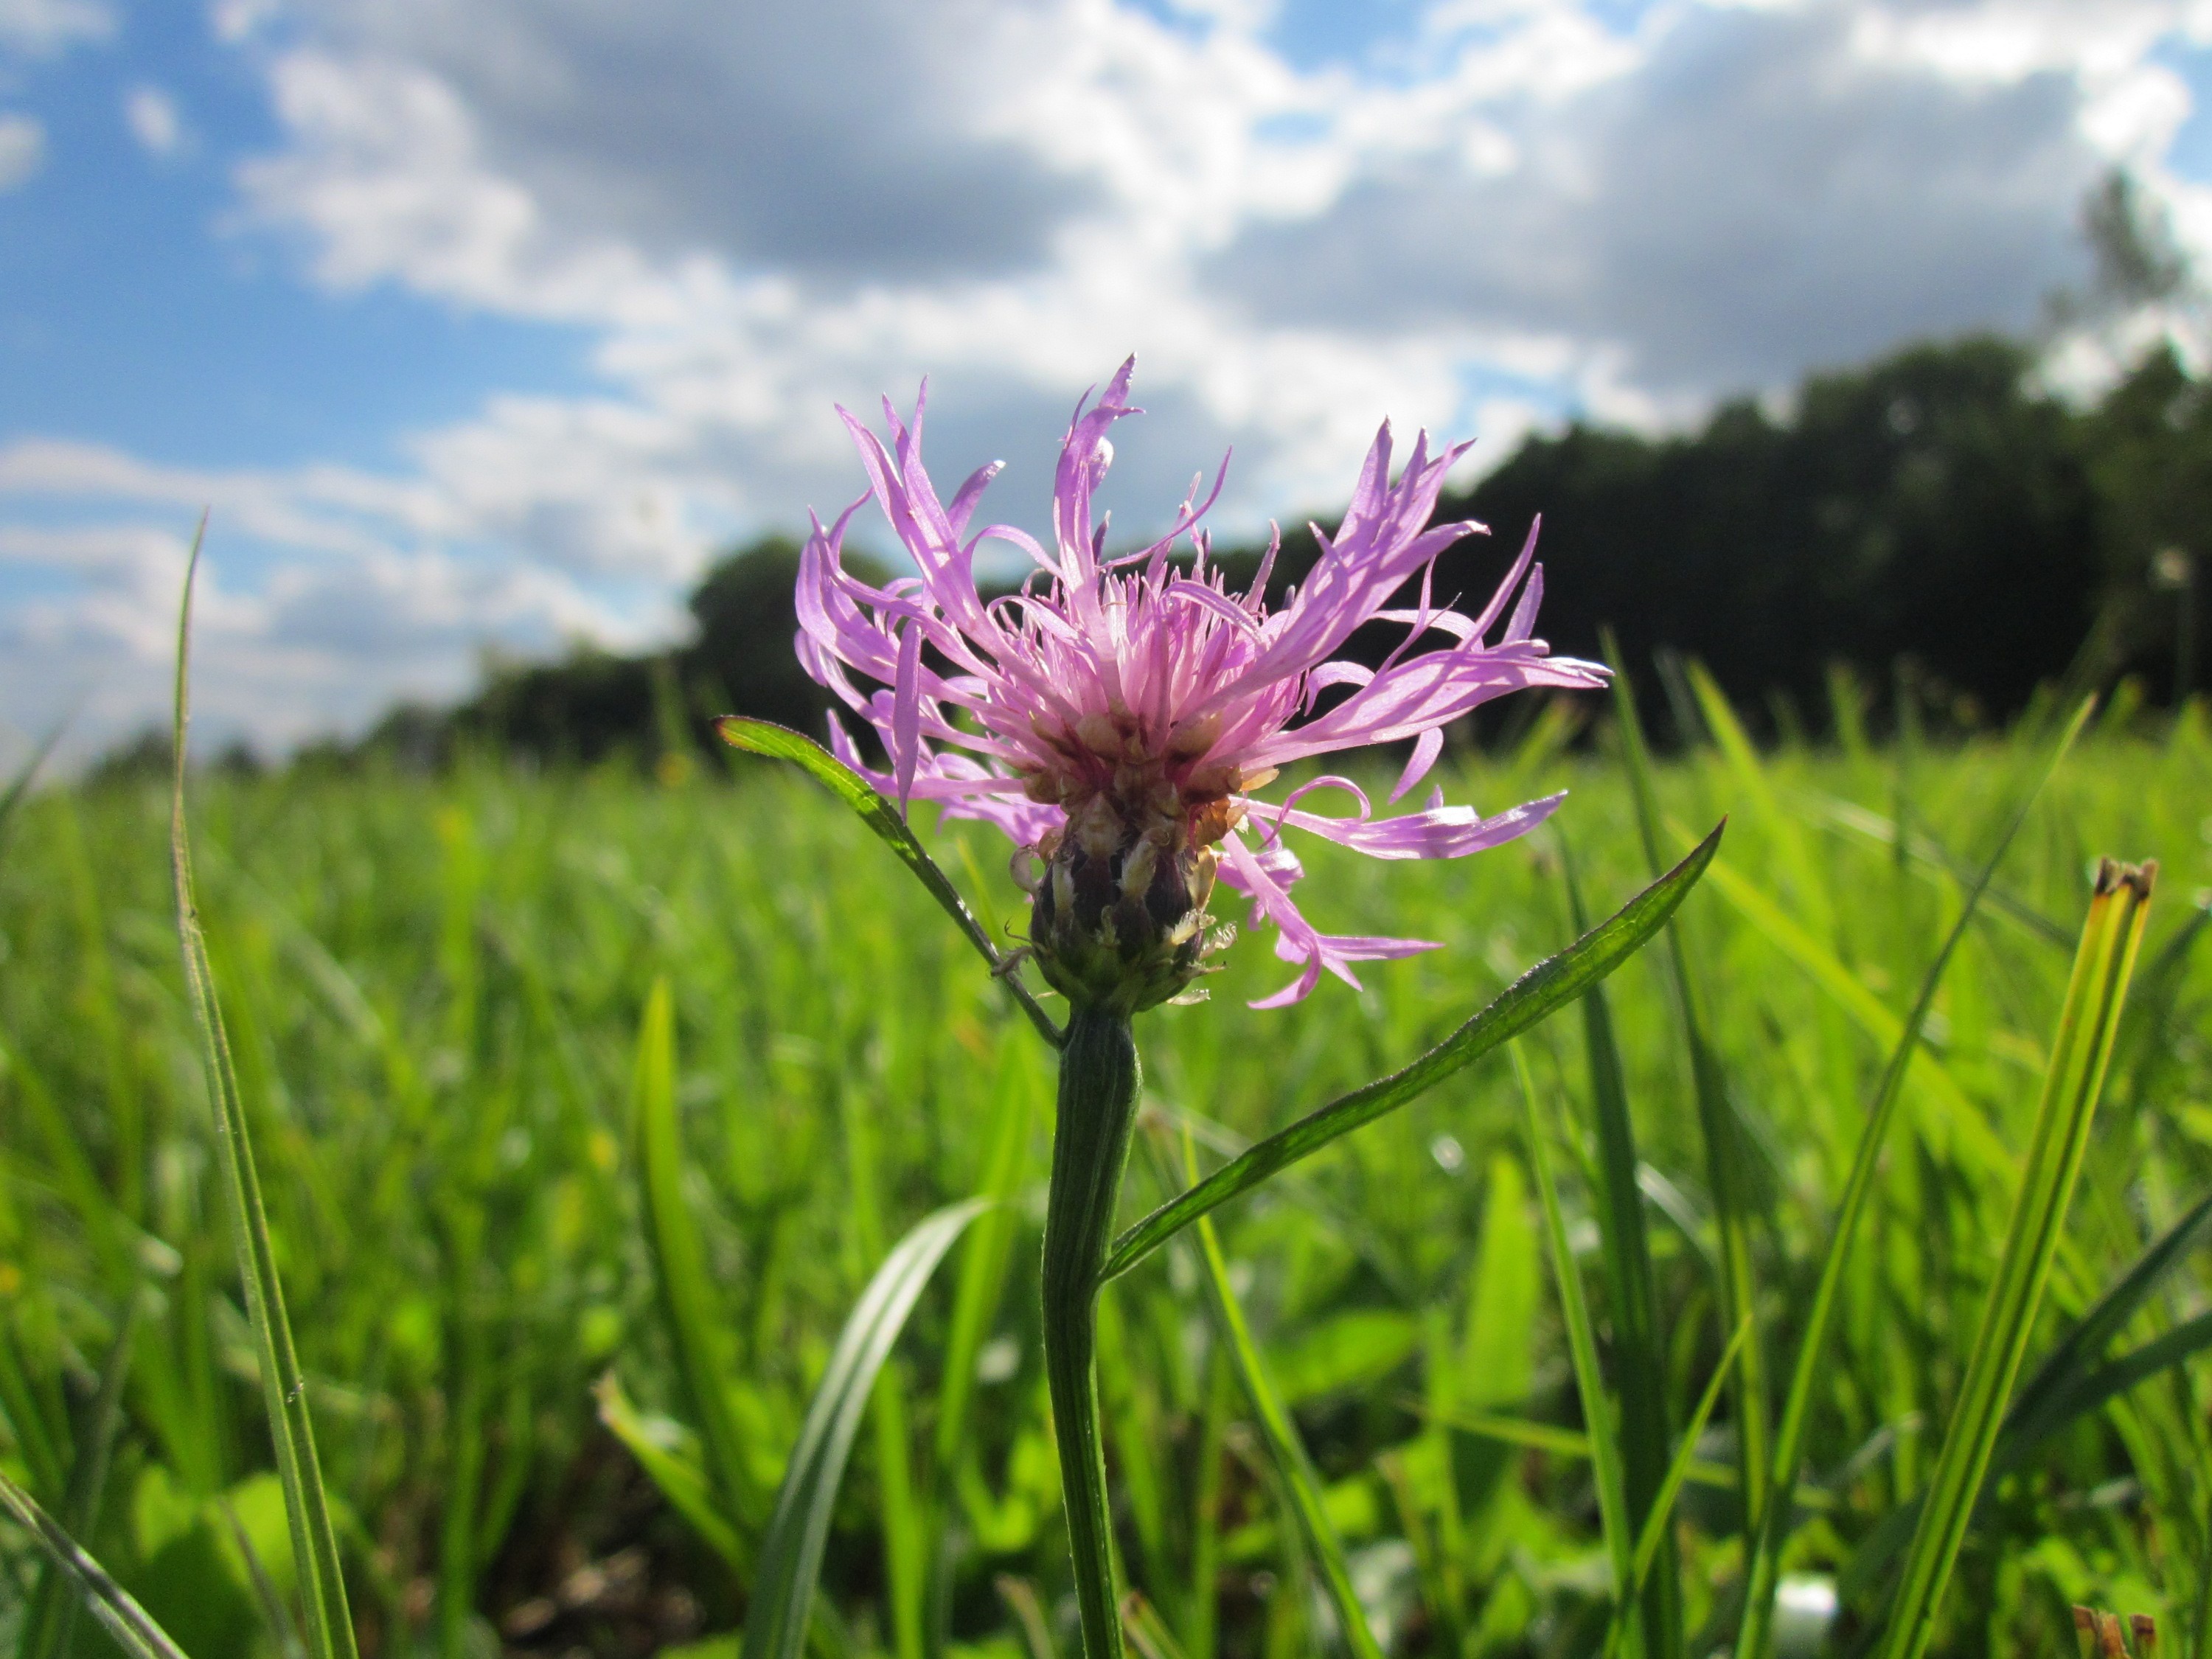
nature, grass, blossom, plant, sky, field, lawn, meadow, prairie, stem, flower, bloom, summer, spring, botany, colorful, flora, plants, greenery, wildflower, flowers, stalk, outdoors, outside, clouds, lovely, grassland, bright, deep, beauty, beautiful, pretty, intense, bold, radiant, macro photography, floret, flowering plant, daisy family, herbage, grass family, land plant, centaura jacea